Ivan Petrella

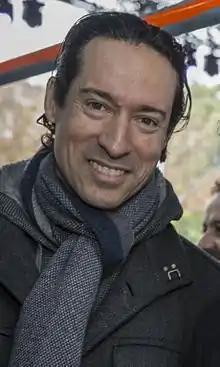
Ivan Petrella

Ivan Petrella (born November 8, 1969) is an Argentine social theorist and liberation theologian. He is the Secretary of Culture in Argentina's Ministry of Culture and currently teaches at Universidad Torcuato Di Tella in Buenos Aires, Argentina. He was an associate professor in the Department of Religious Studies at the University of Miami in Coral Gables, Florida and co-executive editor of the "Reclaiming Liberation Theology" book series with SCM Press.